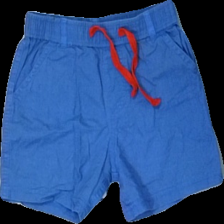
View: front
Type: Shorts
Category: Children
Brand: Not in the list
Brand text on label: lupilu
Colors: Blue
Material: 100% cotton
Cut: Regular
Size: 98
Season: All
Stains: Minor
Price range: <50
Recommended usage: Export